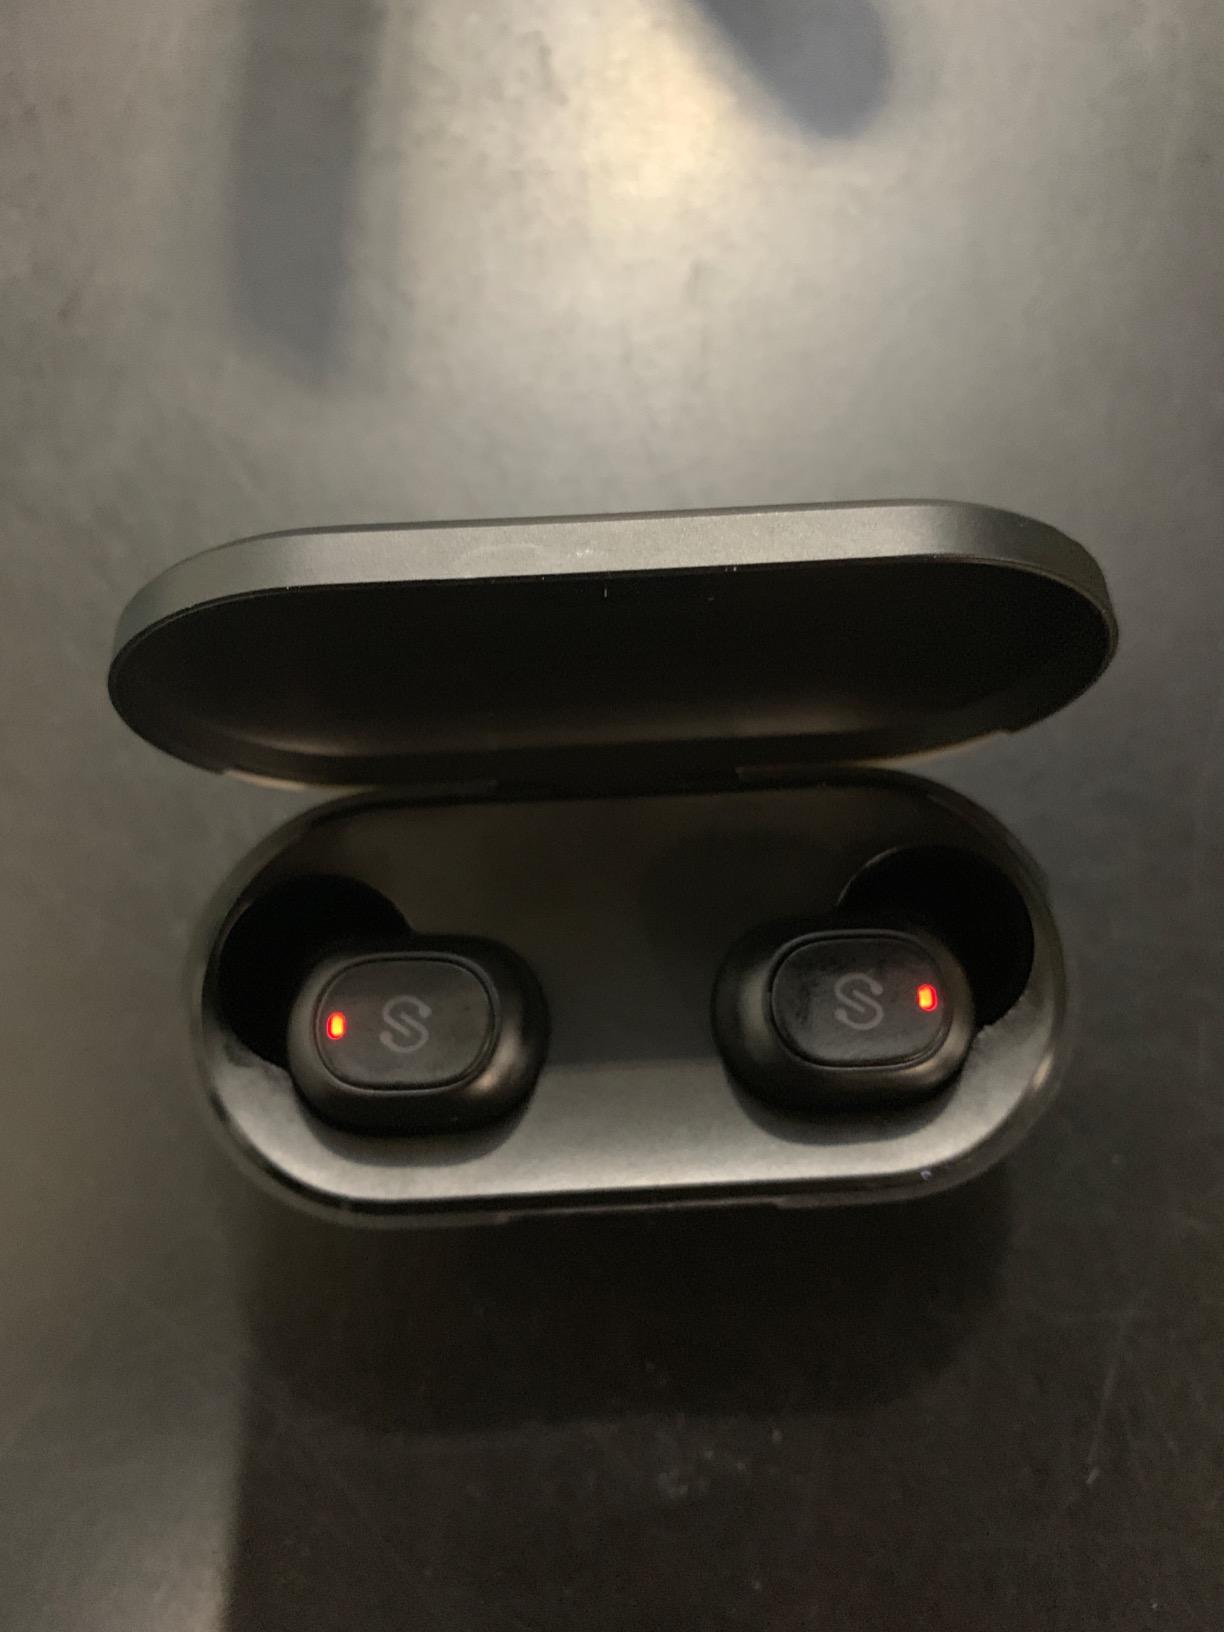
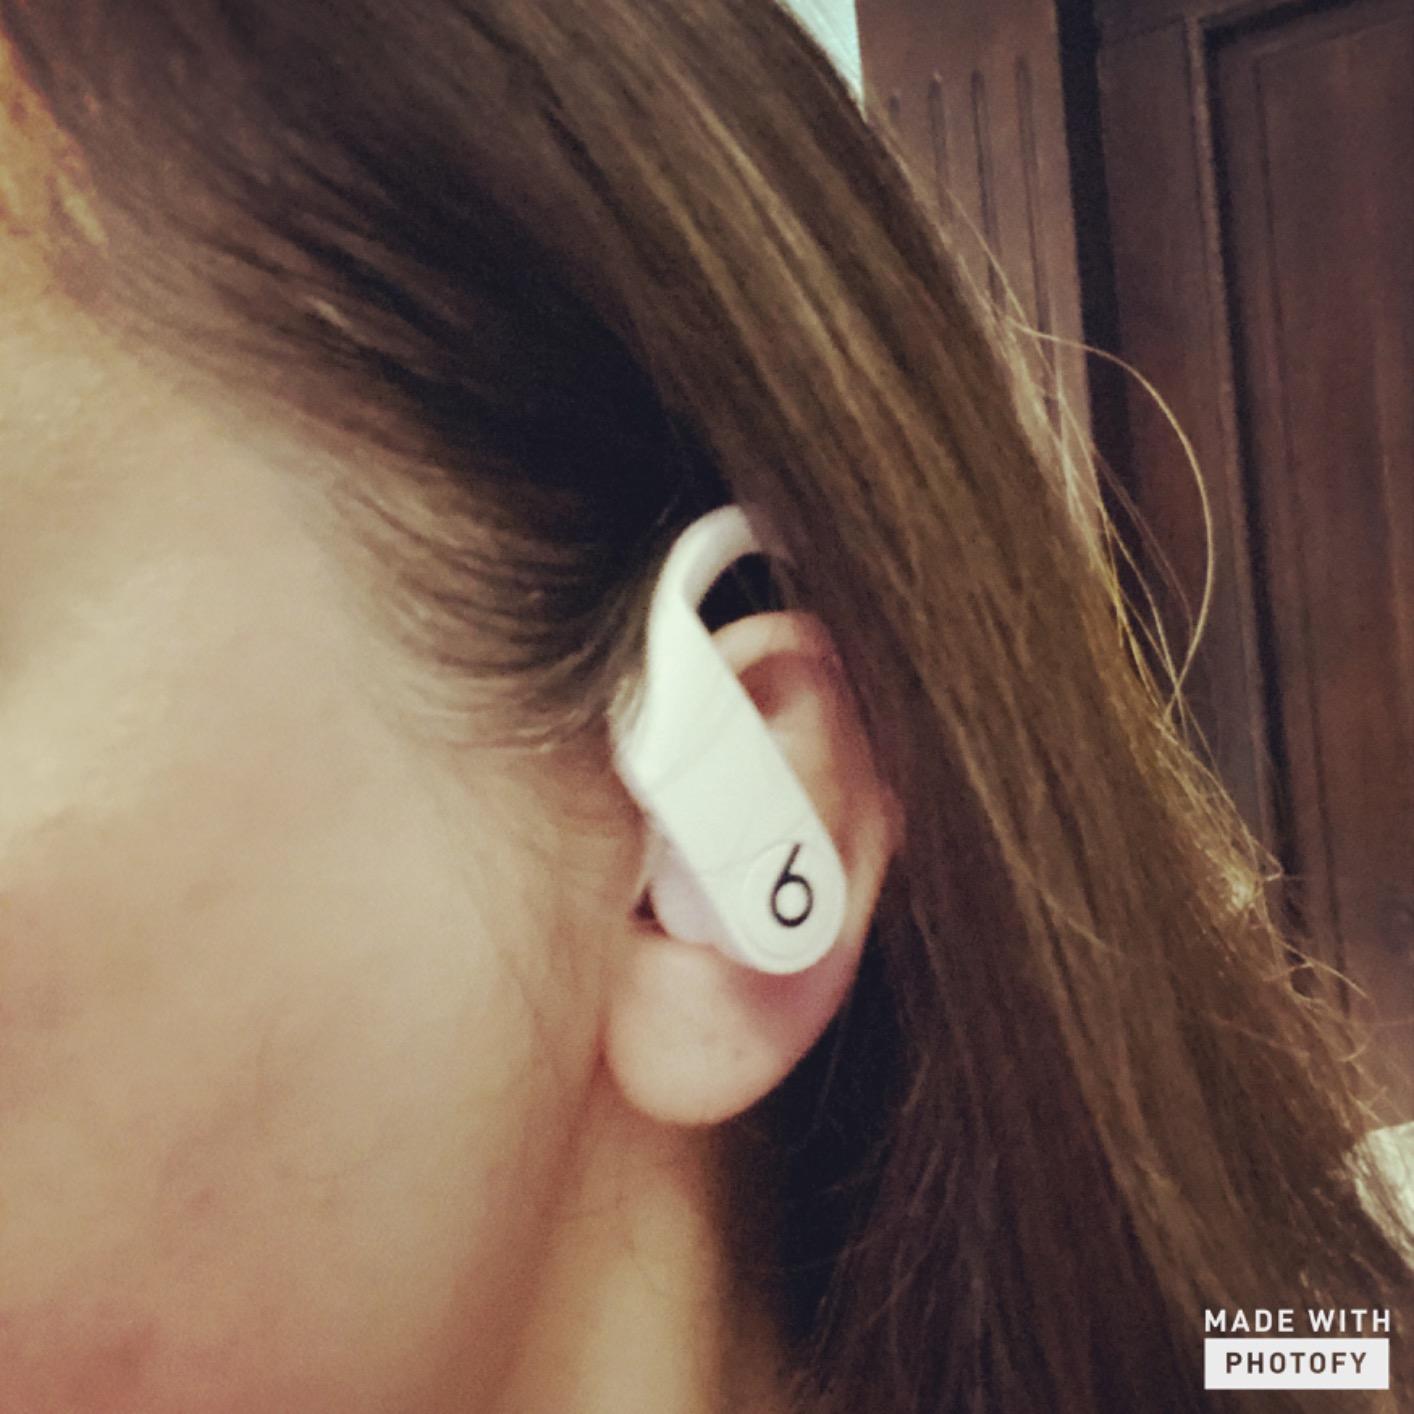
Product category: earbuds
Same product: no